Perseus and Andromeda (Titian)

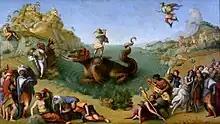
"Perseus Freeing Andromeda" by Piero di Cosimo, c. 1510, one of the few earlier easel paintings of the subject, Uffizi

Perseus and Andromeda is a painting by the Italian Renaissance artist Titian, now in the Wallace Collection, in London. It was painted in 1554–1556 as part of a series of mythological paintings called ""poesie"" ("poetry") intended for King Philip II of Spain. The paintings took subjects from the Roman poet Ovid's "Metamorphoses", in this case Book IV, lines 663–752, and all featured female nudes.